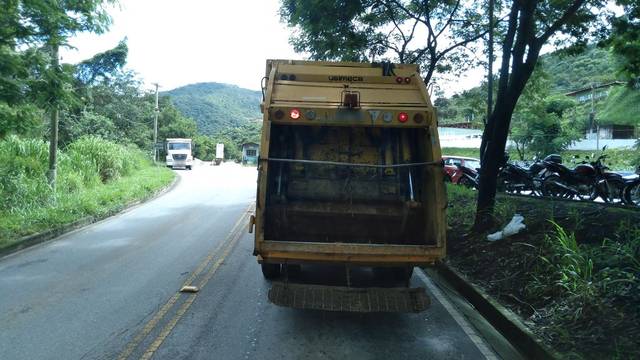
Region: Brazil
Coordinates: -19.863, -43.852